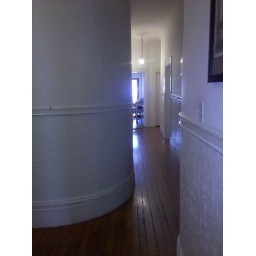
View of the Hallway looking from the front of the house towards the kitchen in the back.